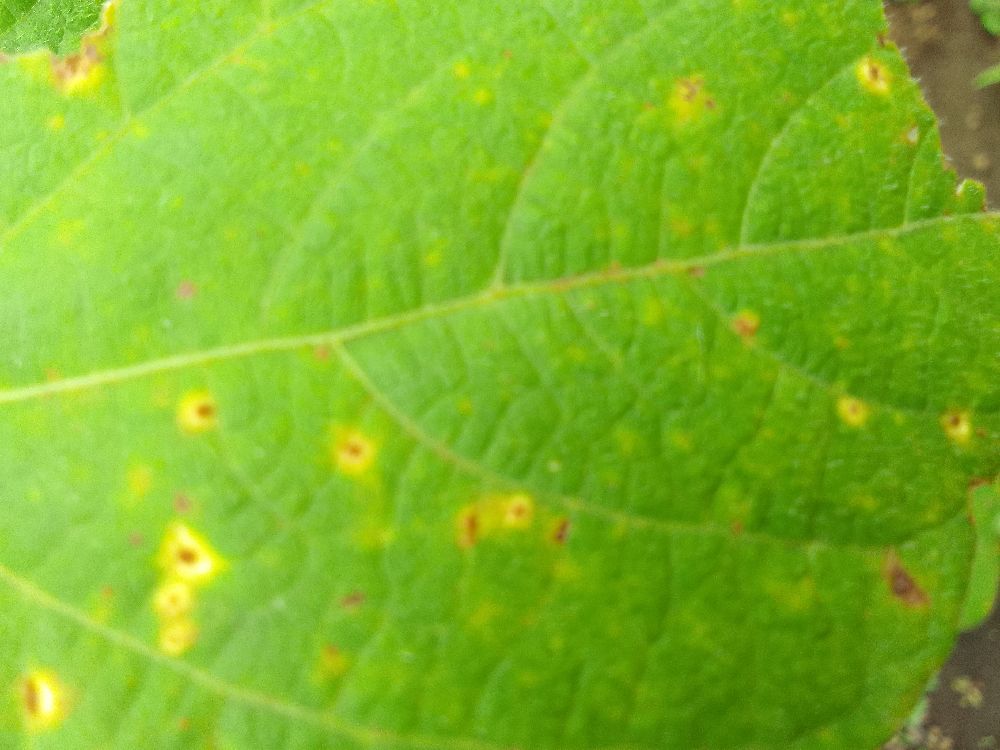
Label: rust